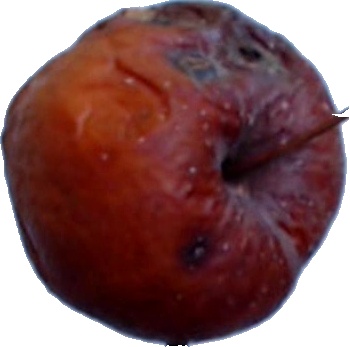
Label: apple_rotten_1